Xian Lim

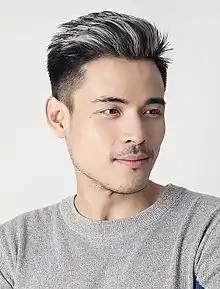
Lim in 2018

Alexander Xian Cruz Lim-Uy (born July 12, 1989) is a Filipino actor. He is currently an exclusive actor of GMA Network and GMA Pictures. He is best known for his roles in "My Binondo Girl" (2011), "The Reunion" (2012), "Ina, Kapatid, Anak" (2012–13), "Bakit Hindi Ka Crush ng Crush Mo?" (2013), "Bride for Rent" (2014), "The Story of Us" (2016) and "Everything About Her" (2016). Lim was a contract artist of Star Magic from 2008 to 2017, until signing a contract with Viva Artists Agency in January 2018, and he officially moved to GMA Network in 2022. Since 2012, Lim has notably hosted for many major televised events, particularly Binibining Pilipinas (Miss Philippines) annually, as well as Miss Grand International in Vietnam in 2017.